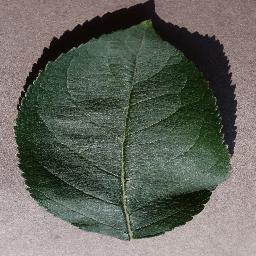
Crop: apple
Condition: healthy